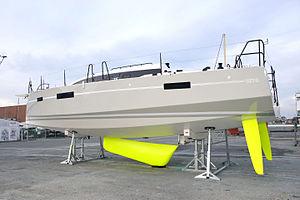
Sur le plateau nautique de la Ville en Bois, le voilier «